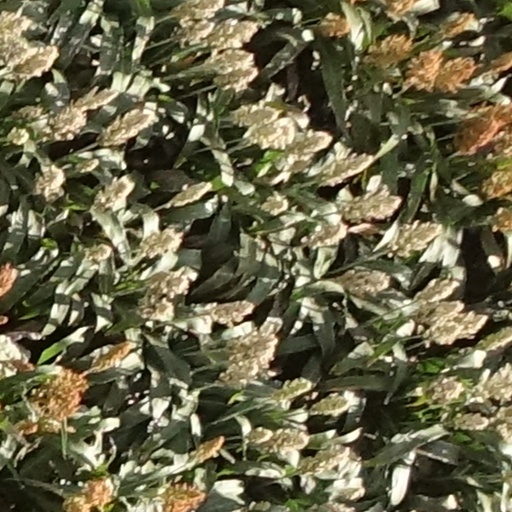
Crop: sorghum